Mandaeans

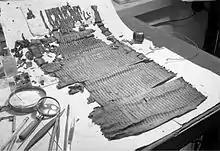
The Genesis Apocryphon, part of the Dead Sea Scrolls

According to a theory first proposed by Ignatius of Jesus in the 17th century, the Mandaeans originated in Judea and later migrated east to the Mesopotamian Marshes. This theory was gradually abandoned, but was revived in the early 20th century through the first translation of Mandaean texts, which Biblical scholars like Rudolf Bultmann believed capable of shedding new light on the development of early Christianity. However, most New Testament scholars rejected the Judean origin thesis, which by World War II was again largely deserted by scholars. It was revived in the 1960s by Rudolf Macúch; it is now accepted by Mandaean scholars such as Jorunn Jacobsen Buckley and Şinasi Gündüz. According to Macúch, the eastward migration from the Roman province of Judea to southern Iraq took place in the first century CE, while other scholars such as Kurt Rudolph think it probably took place in the third century.